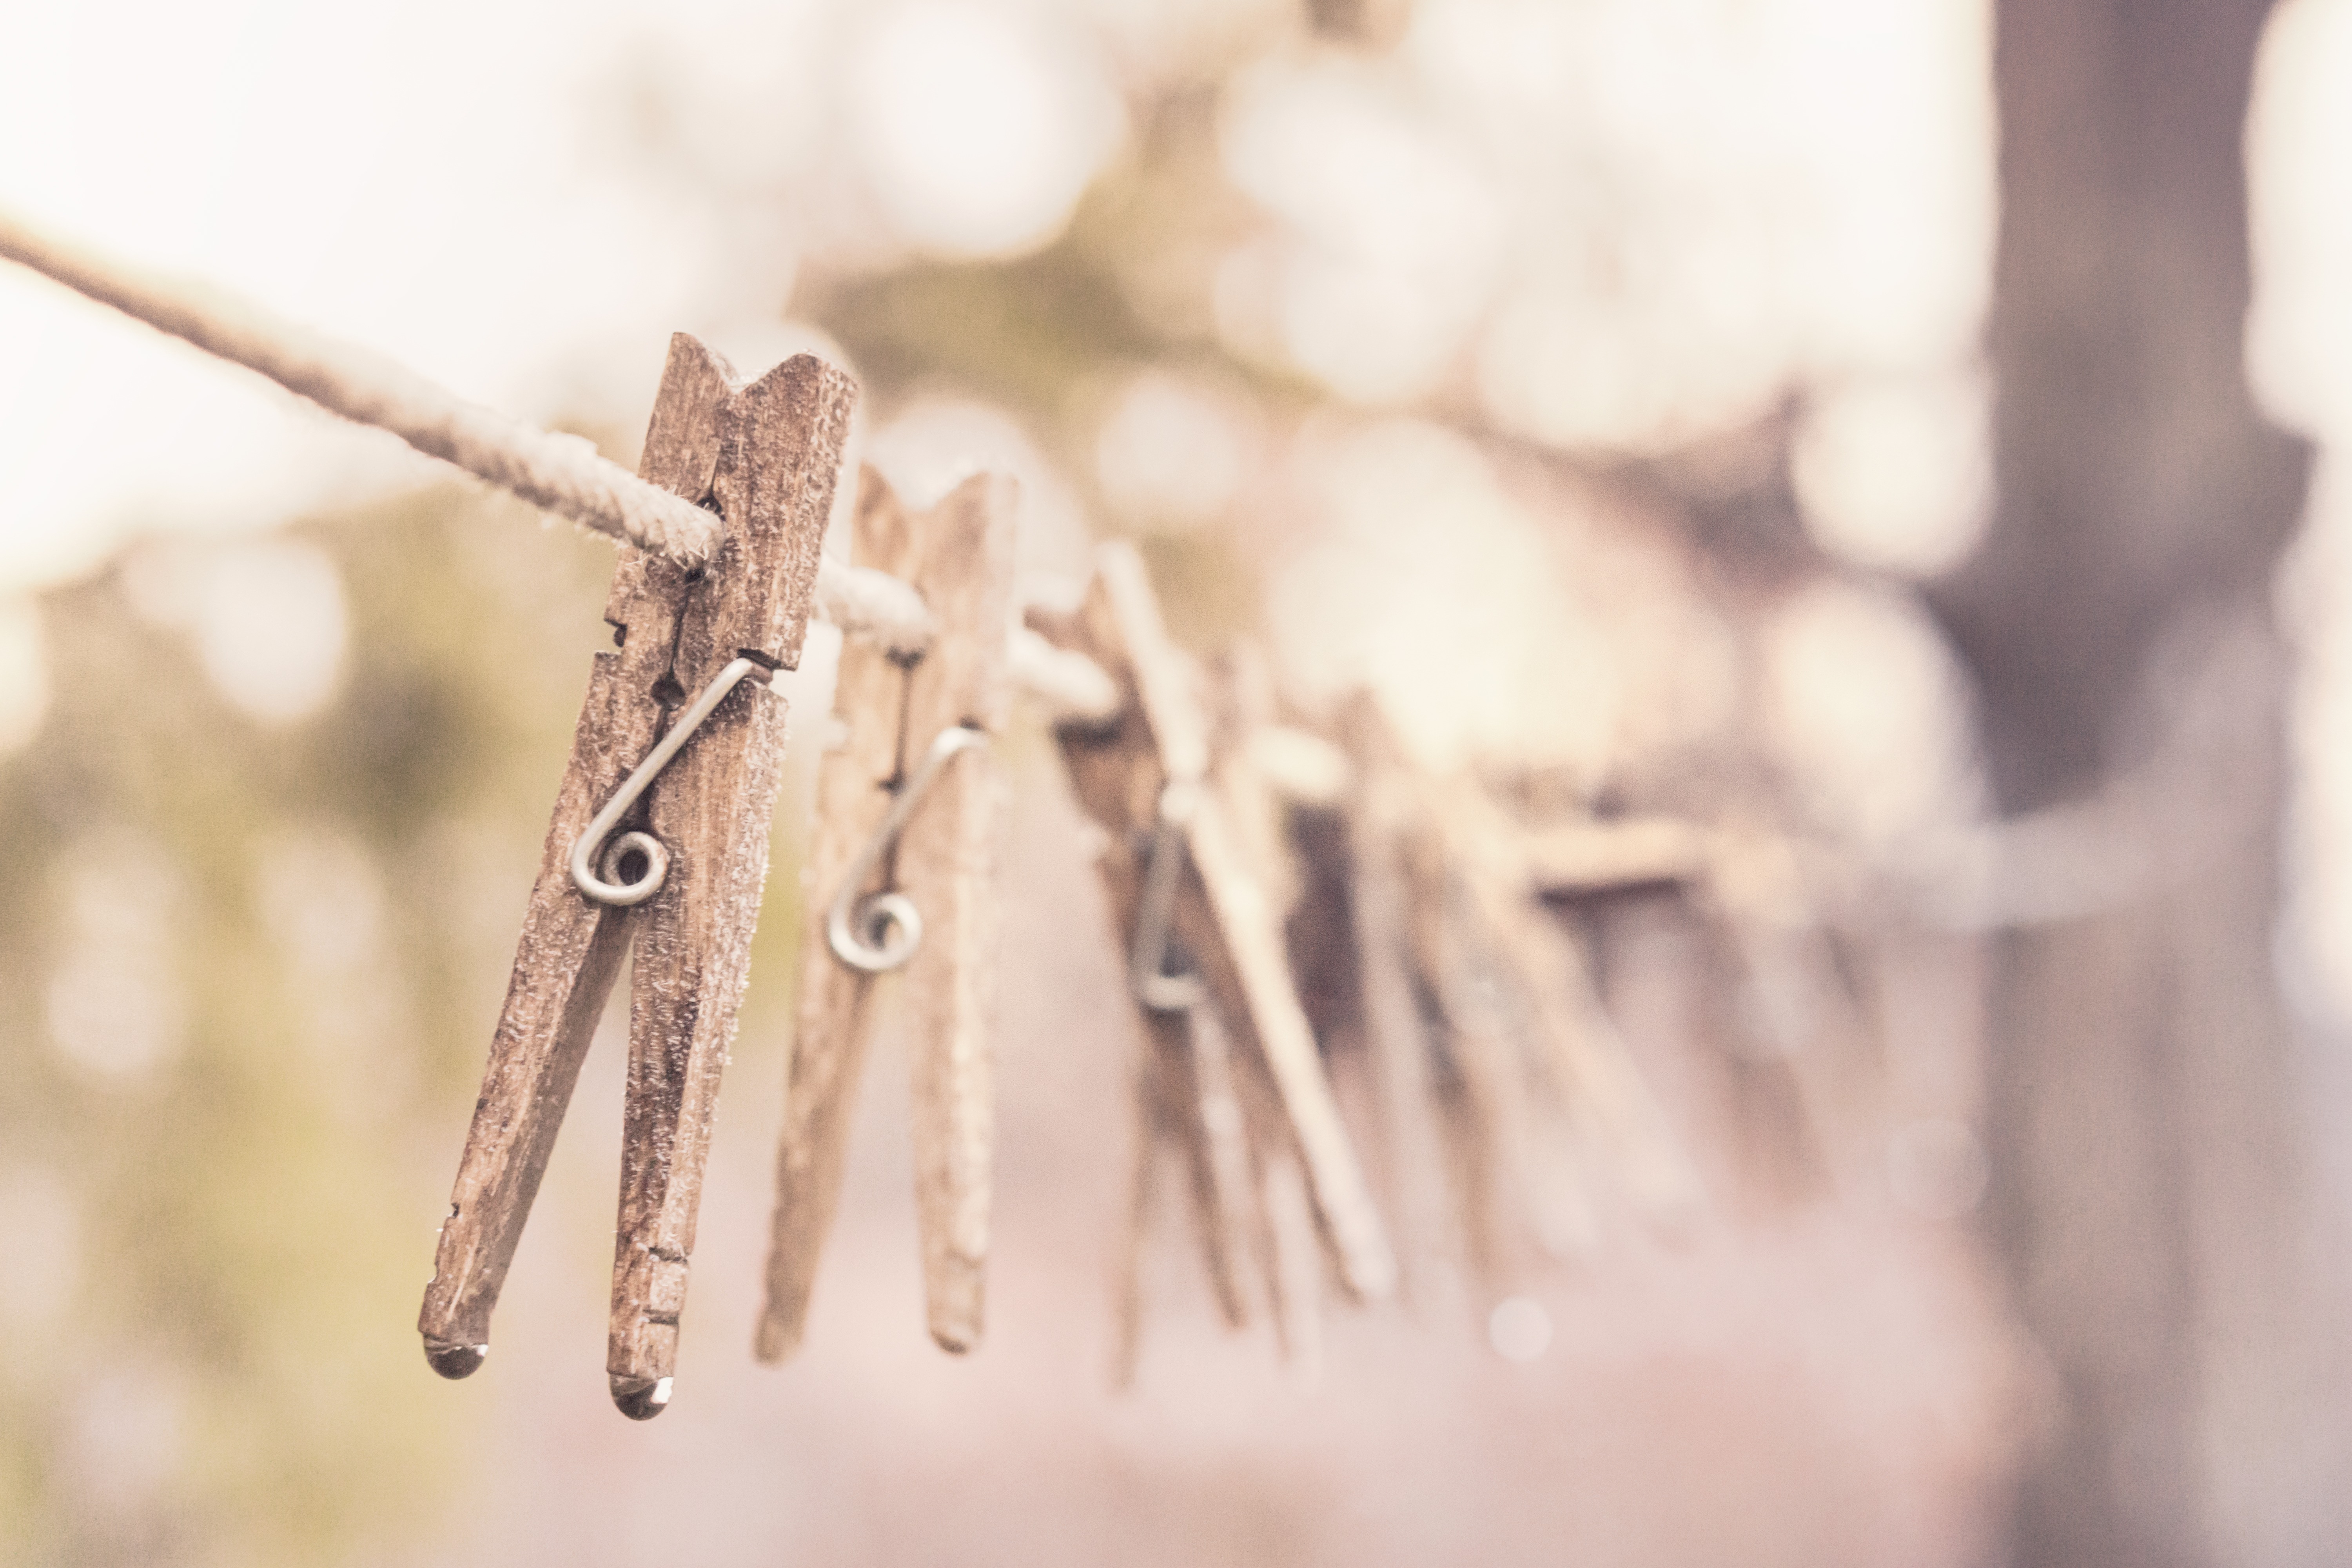
hand, branch, winter, photography, flower, spring, season, clothesline, laundry, twig, close up, washing line, wooden, household, pegs, macro photography, clothes line, clothespins, clothes pegs